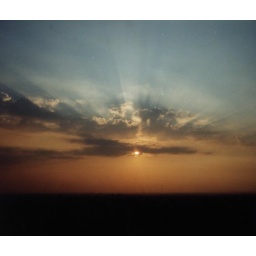
sunset from my bathroom window in jakarta